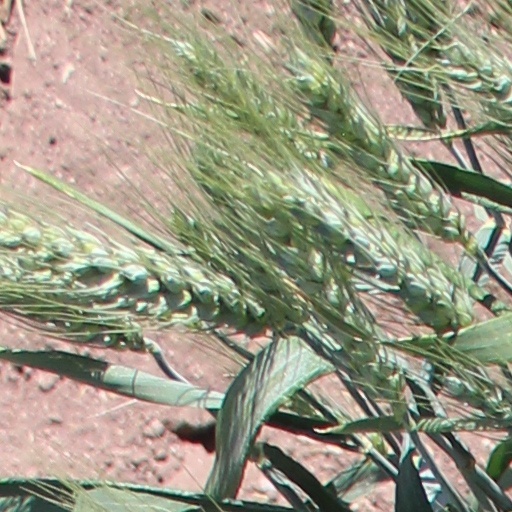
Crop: wheat